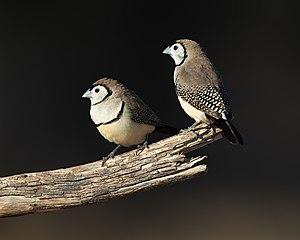
Le Diamant de Bicheno est une espèce d'oiseaux de la famille des Estrildidae.